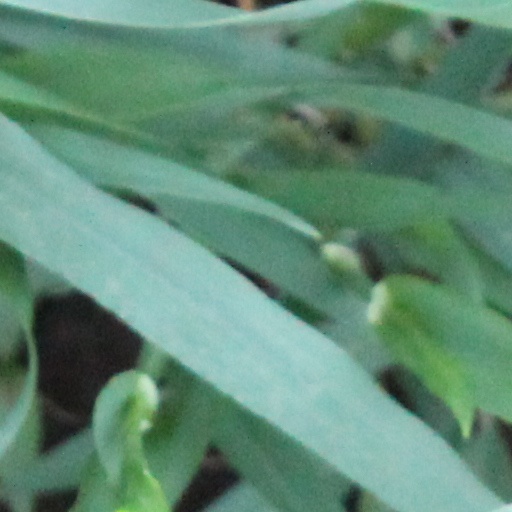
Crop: wheat